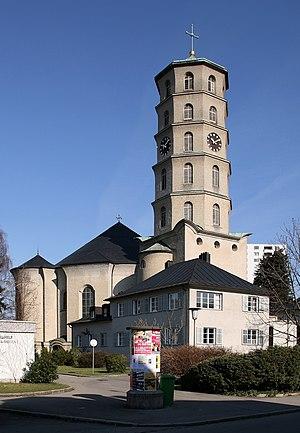
L'église Sainte-Marie-Auxiliatrice est une église paroissiale de Brégence en Autriche dépendant du doyenné de Bregenz et du diocèse de Feldkirch. Elle est dédiée à sainte Marie Auxiliatrice, secours des chrétiens, et est inscrite à la liste des monuments protégés.